Linthorpe

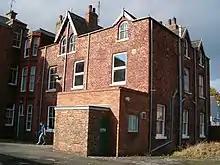
Former Workhouse on Burlam Road

Linthorpe Road was once known as Linthorpe Lane, being a main route from the original settlement of Middlesbrough. The Victorians were responsible for building the present Linthorpe village which they referred to as New Linthorpe. Albert Park was opened in 1868 by Prince Arthur, Duke of Connaught and Strathearn. It was created in the rural area of Linthorpe and presented by Henry Bolckow, one of Middlesbrough's ironmasters, at a personal cost of £3,000. The Victorian settlement of Linthorpe is located near the south of Linthorpe Road. In the late 19th century and early 20th century developers bought surrounding farmland and began to create a suburb of wide tree-lined avenues on which they built properties.